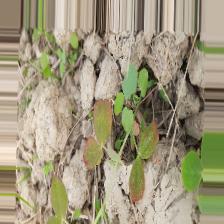
Label: Lentil Rust